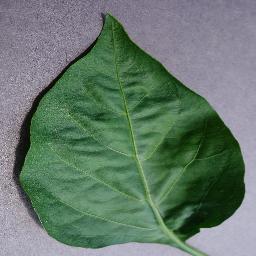
Label: Pepper,_bell___healthy